Juan Castillo (footballer, born 2000)

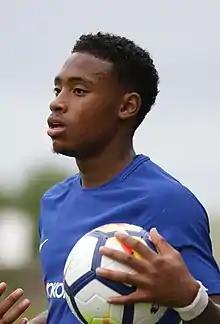
Castillo in 2017

Juan Carlos Familia Bridgewater (born 13 January 2000), known as Juan Castillo, is a professional footballer who plays as a left-back for Eredivisie club RKC Waalwijk and the Dominican Republic national team.